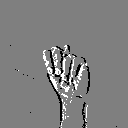
ASL letter: n